La Pintada (archaeological site)

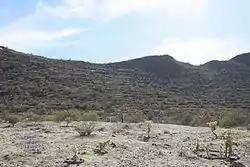
Cerro de Trincheras, in northwest Sonora.

The Trincheras tradition is dated to between 750 and 1450 CE and mostly known from sites in the Altar, Magdalena and Concepción valleys, but their range extended from the Gulf of California into northern Sonora.